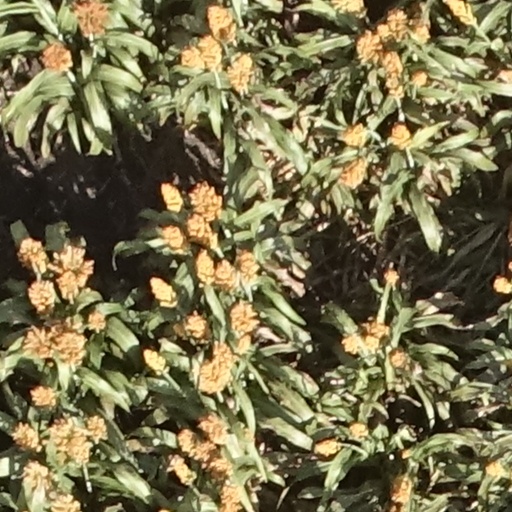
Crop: sorghum